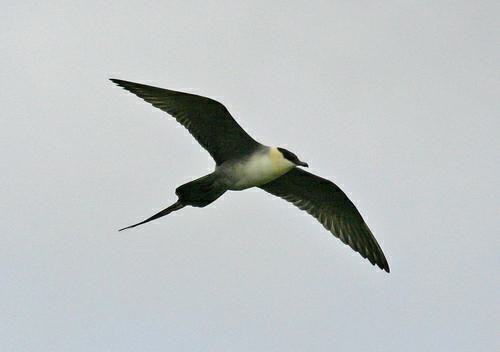
A photo of a long tailed jaeger